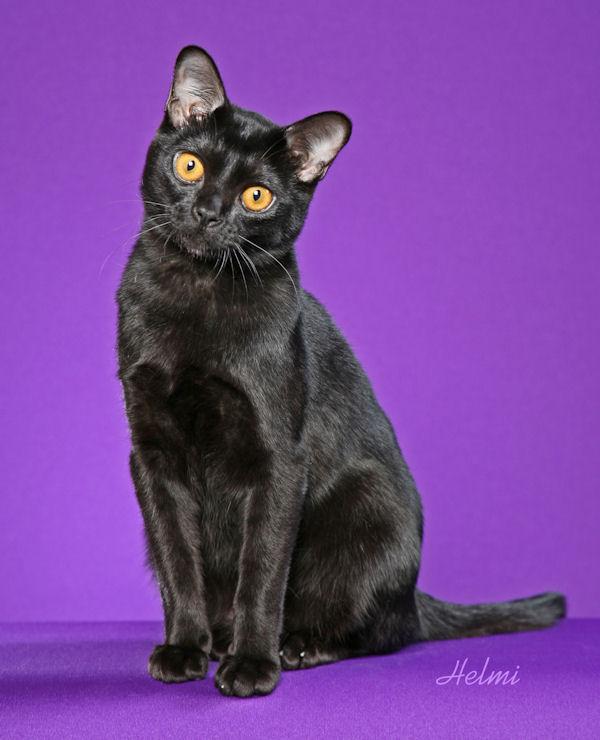
Breed: Bombay